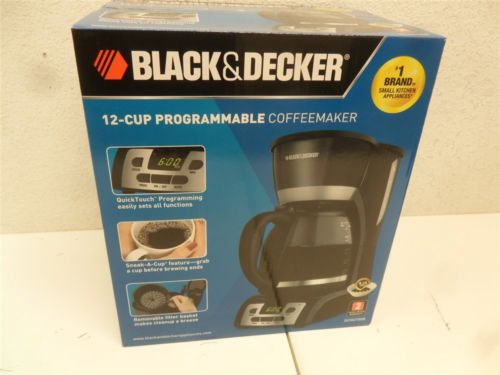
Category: coffee maker